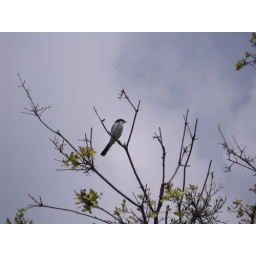
cute little bird against the overcast sky